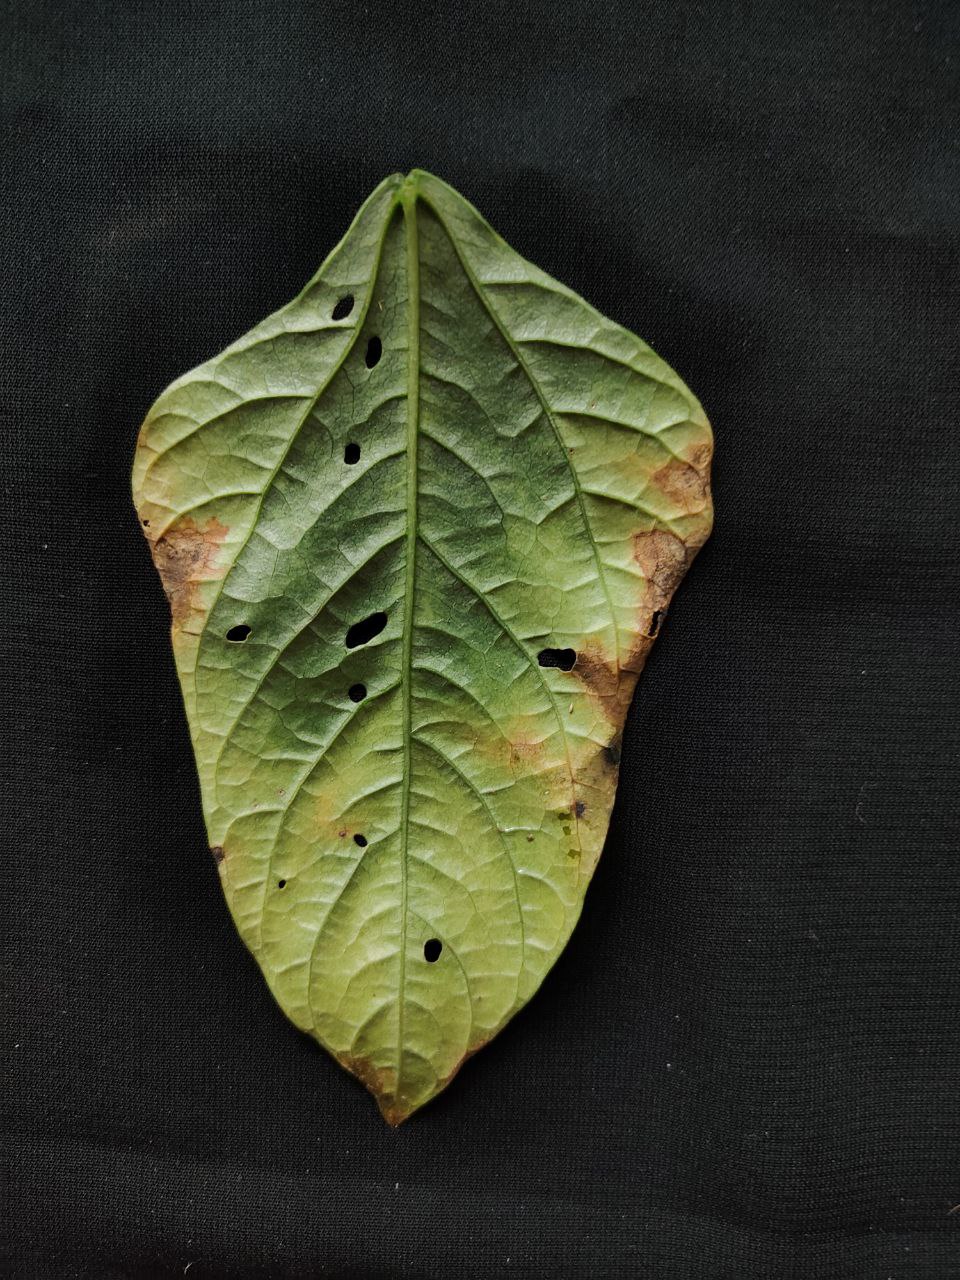
Crop: cowpea
Leaf condition: Bacterial wilt